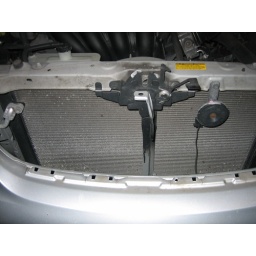
A bird flew into my car some time ago, and I finally got around to replacing the thing.